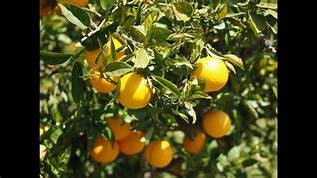
Label: mandarine